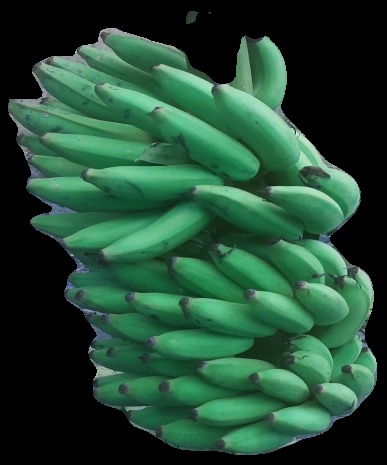
Variety: elakki-bale
Grade: grade2